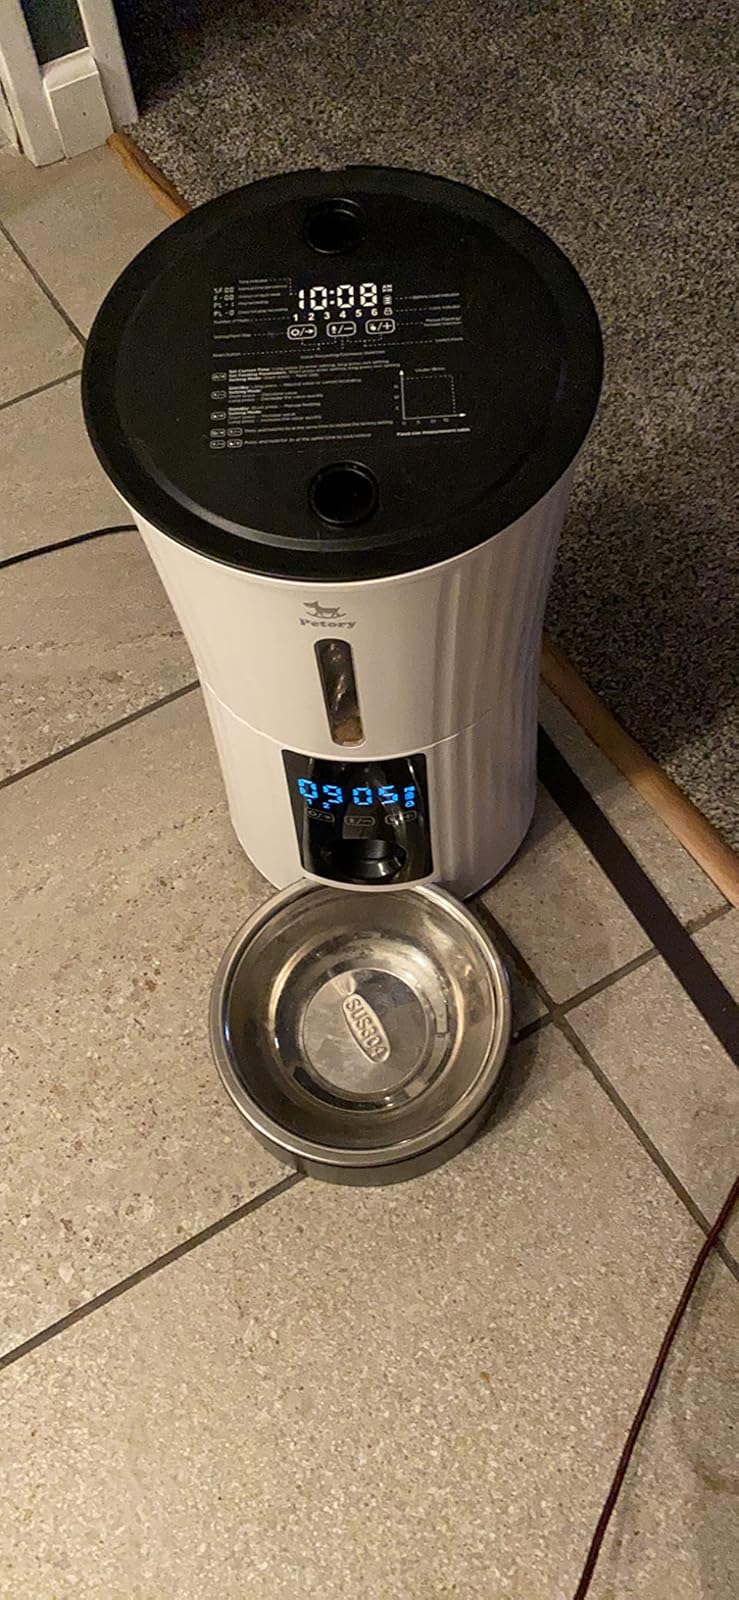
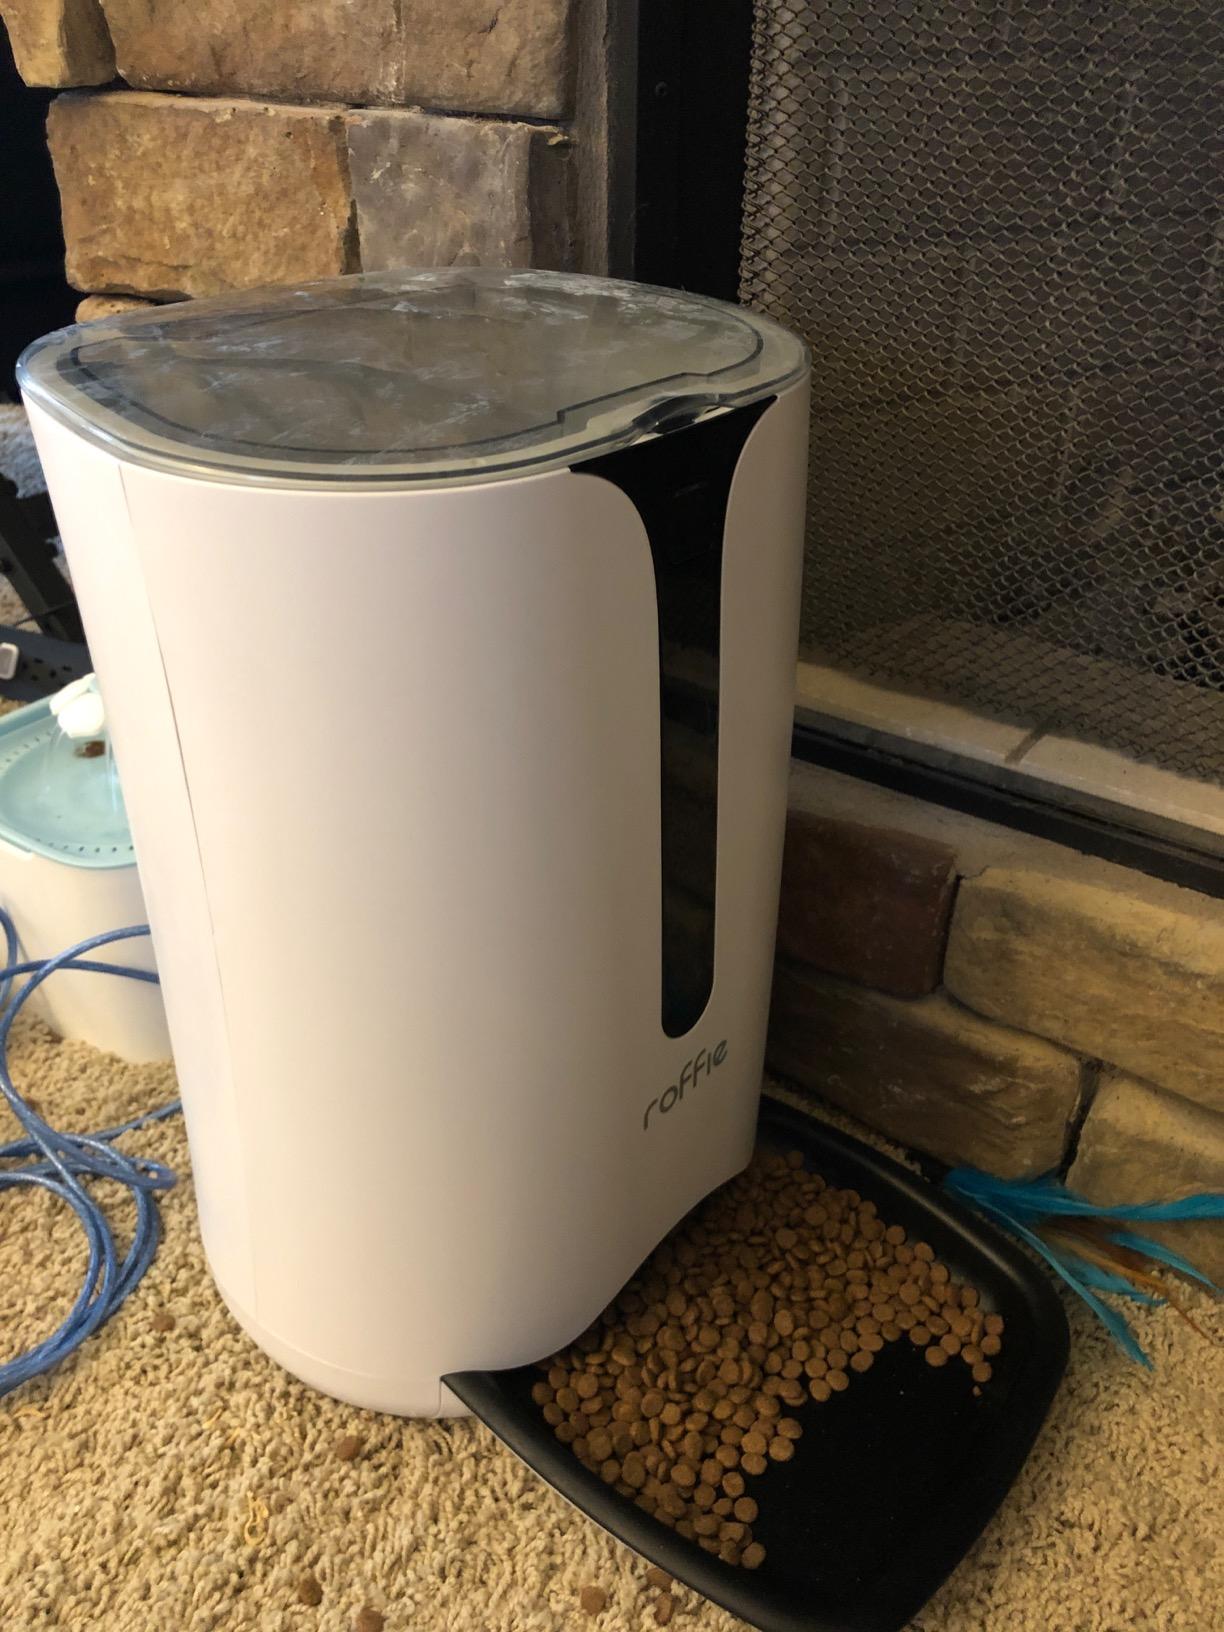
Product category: items_feeder
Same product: no